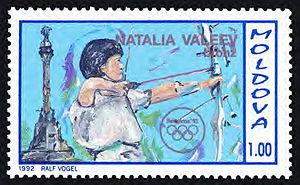
Natalia Valeeva est une archère soviétique, moldave et italienne.